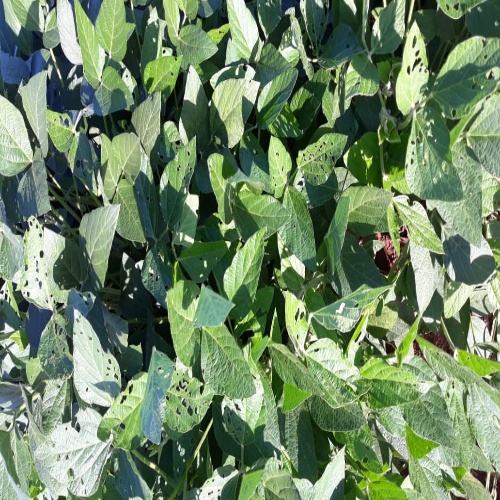
Label: Diabrotica_speciosa